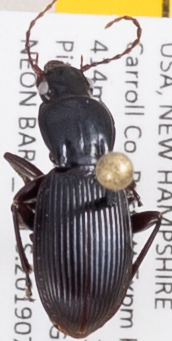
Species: Pterostichus tristis
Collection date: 2019-07-24
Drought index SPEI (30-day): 0.54
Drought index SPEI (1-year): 1.13
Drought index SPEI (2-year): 0.8